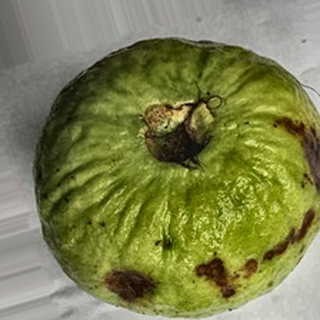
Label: guava_anthracnose